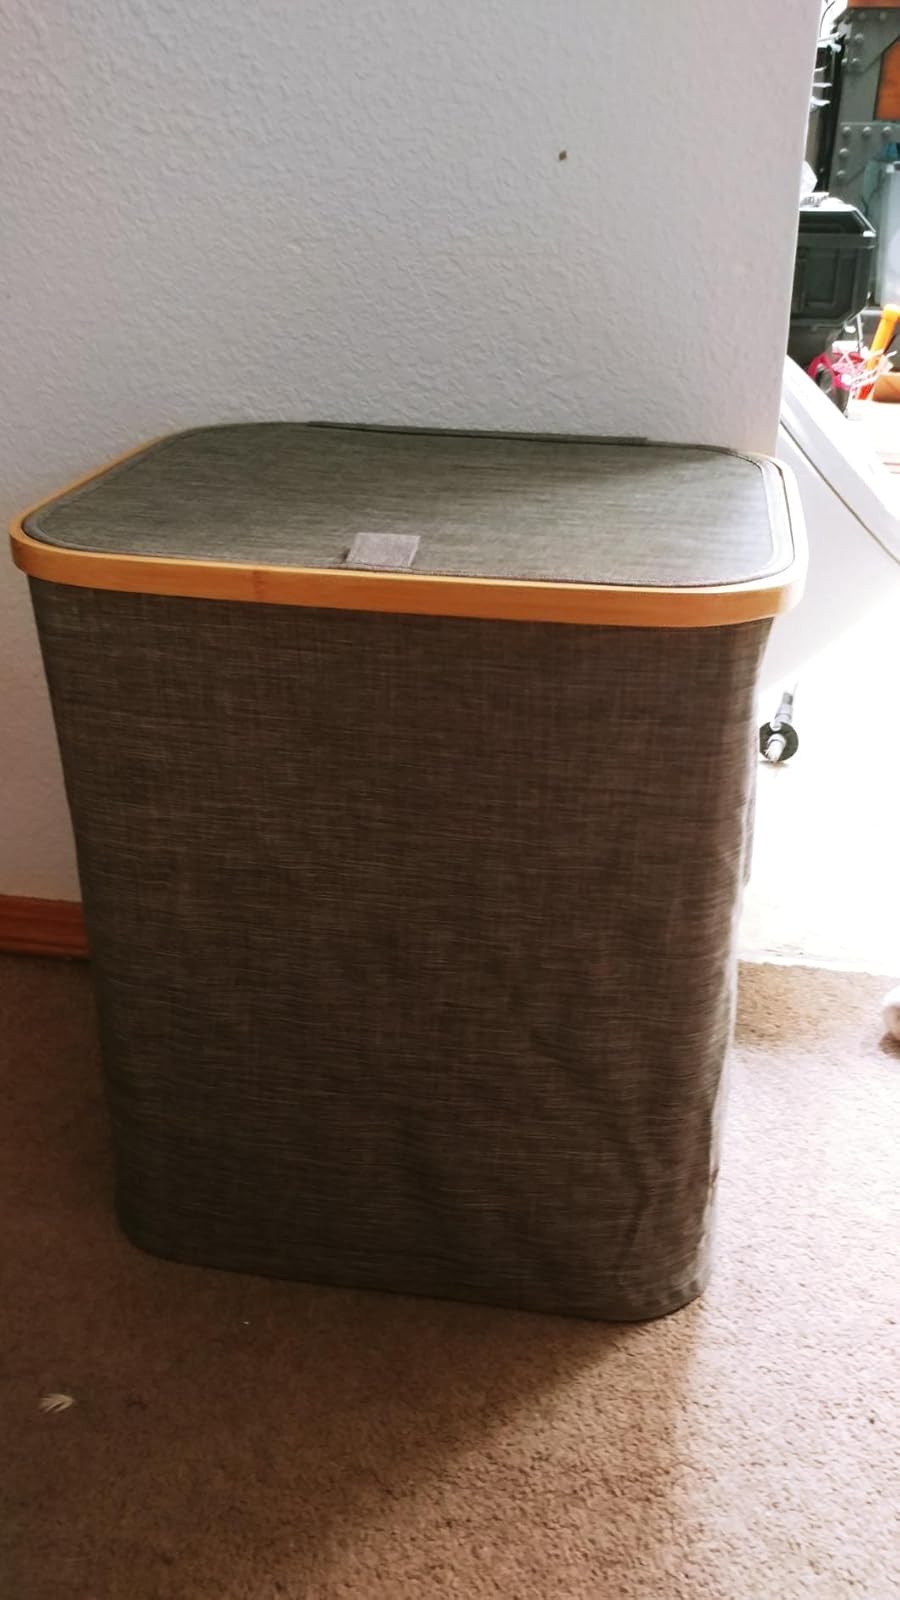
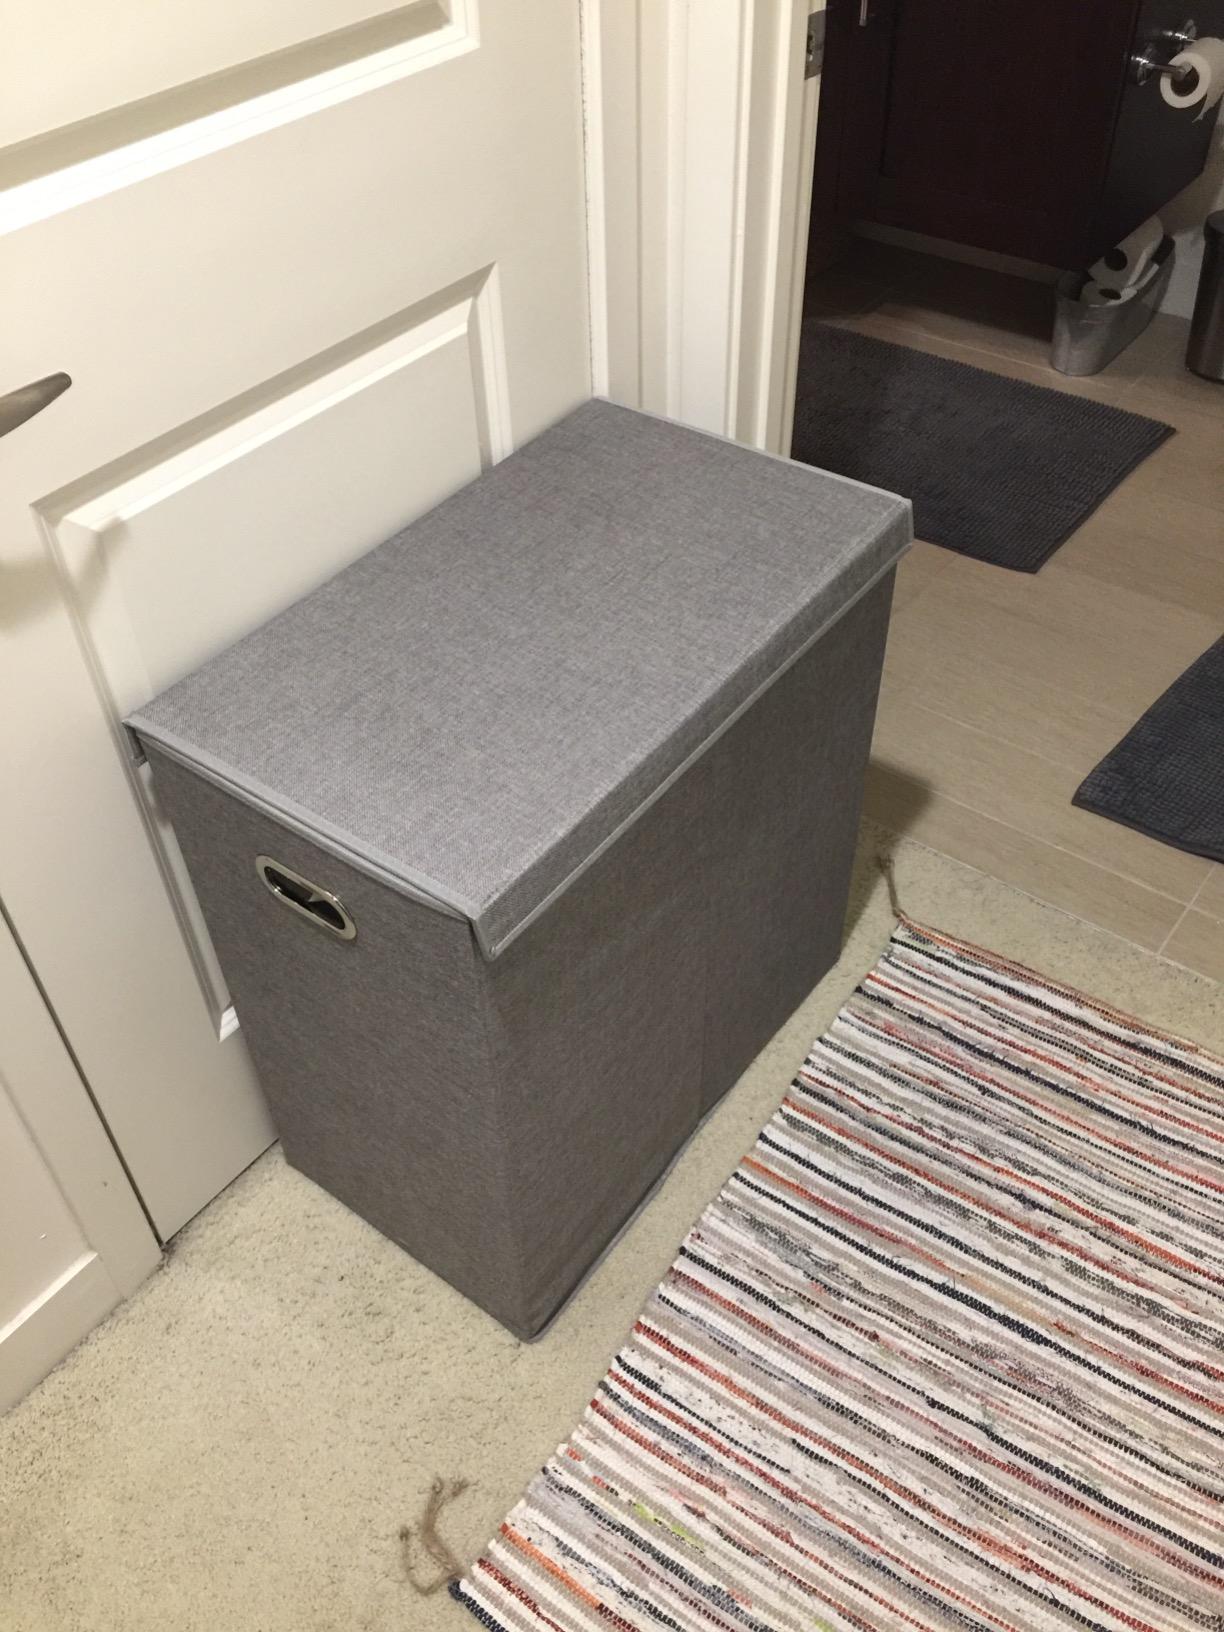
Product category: items_hamper
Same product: no